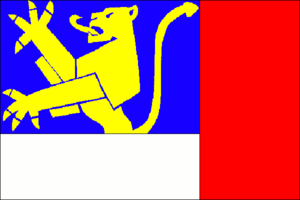
Dražice est une commune du district de Tábor, dans la région de Bohême-du-Sud, en République tchèque. Sa population s'élevait à 821 habitants en 2017.